Building at 216 Bank Street

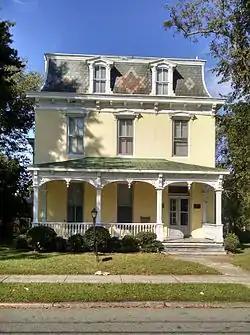

Building at 216 Bank Street, also known as Holland House Apartments, is a historic home located at Suffolk, Virginia. It was built about 1885, and is a -story, three bay stuccoed brick Second Empire style building. It has a polychromatic slate mansard roof and a full-width, one-story, hipped roof front porch. It was built for Colonel Edward Everett Holland as a single-family dwelling. It was occupied by the Suffolk Elks Lodge No. 685 from 1940 to 1965, then converted to a six-unit apartment building.